Agathon Jean François Fain

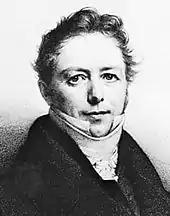
Agathon Jean François Fain

Agathon Jean François Fain (January 11, 1778September 16, 1837) was a French historian.